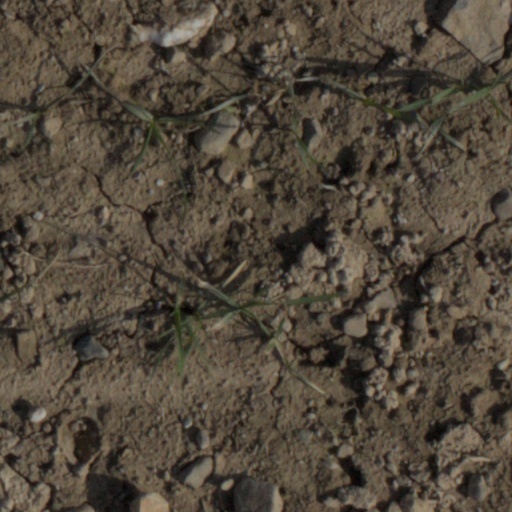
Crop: wheat